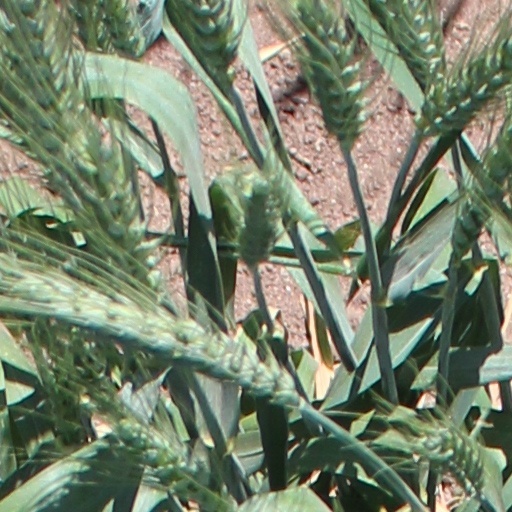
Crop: wheat